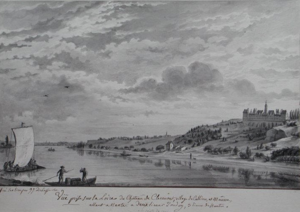
Dessin réalisé en 1801 par Jean Jacques Delusse. Cette œuvre est exposée au musée de la Marine de Loire à Châteauneuf-sur-Loire.
Le château de Clermont, construit entre 1643 et 1649, est un château situé sur la commune du Cellier, dans le département français de la Loire-Atlantique.